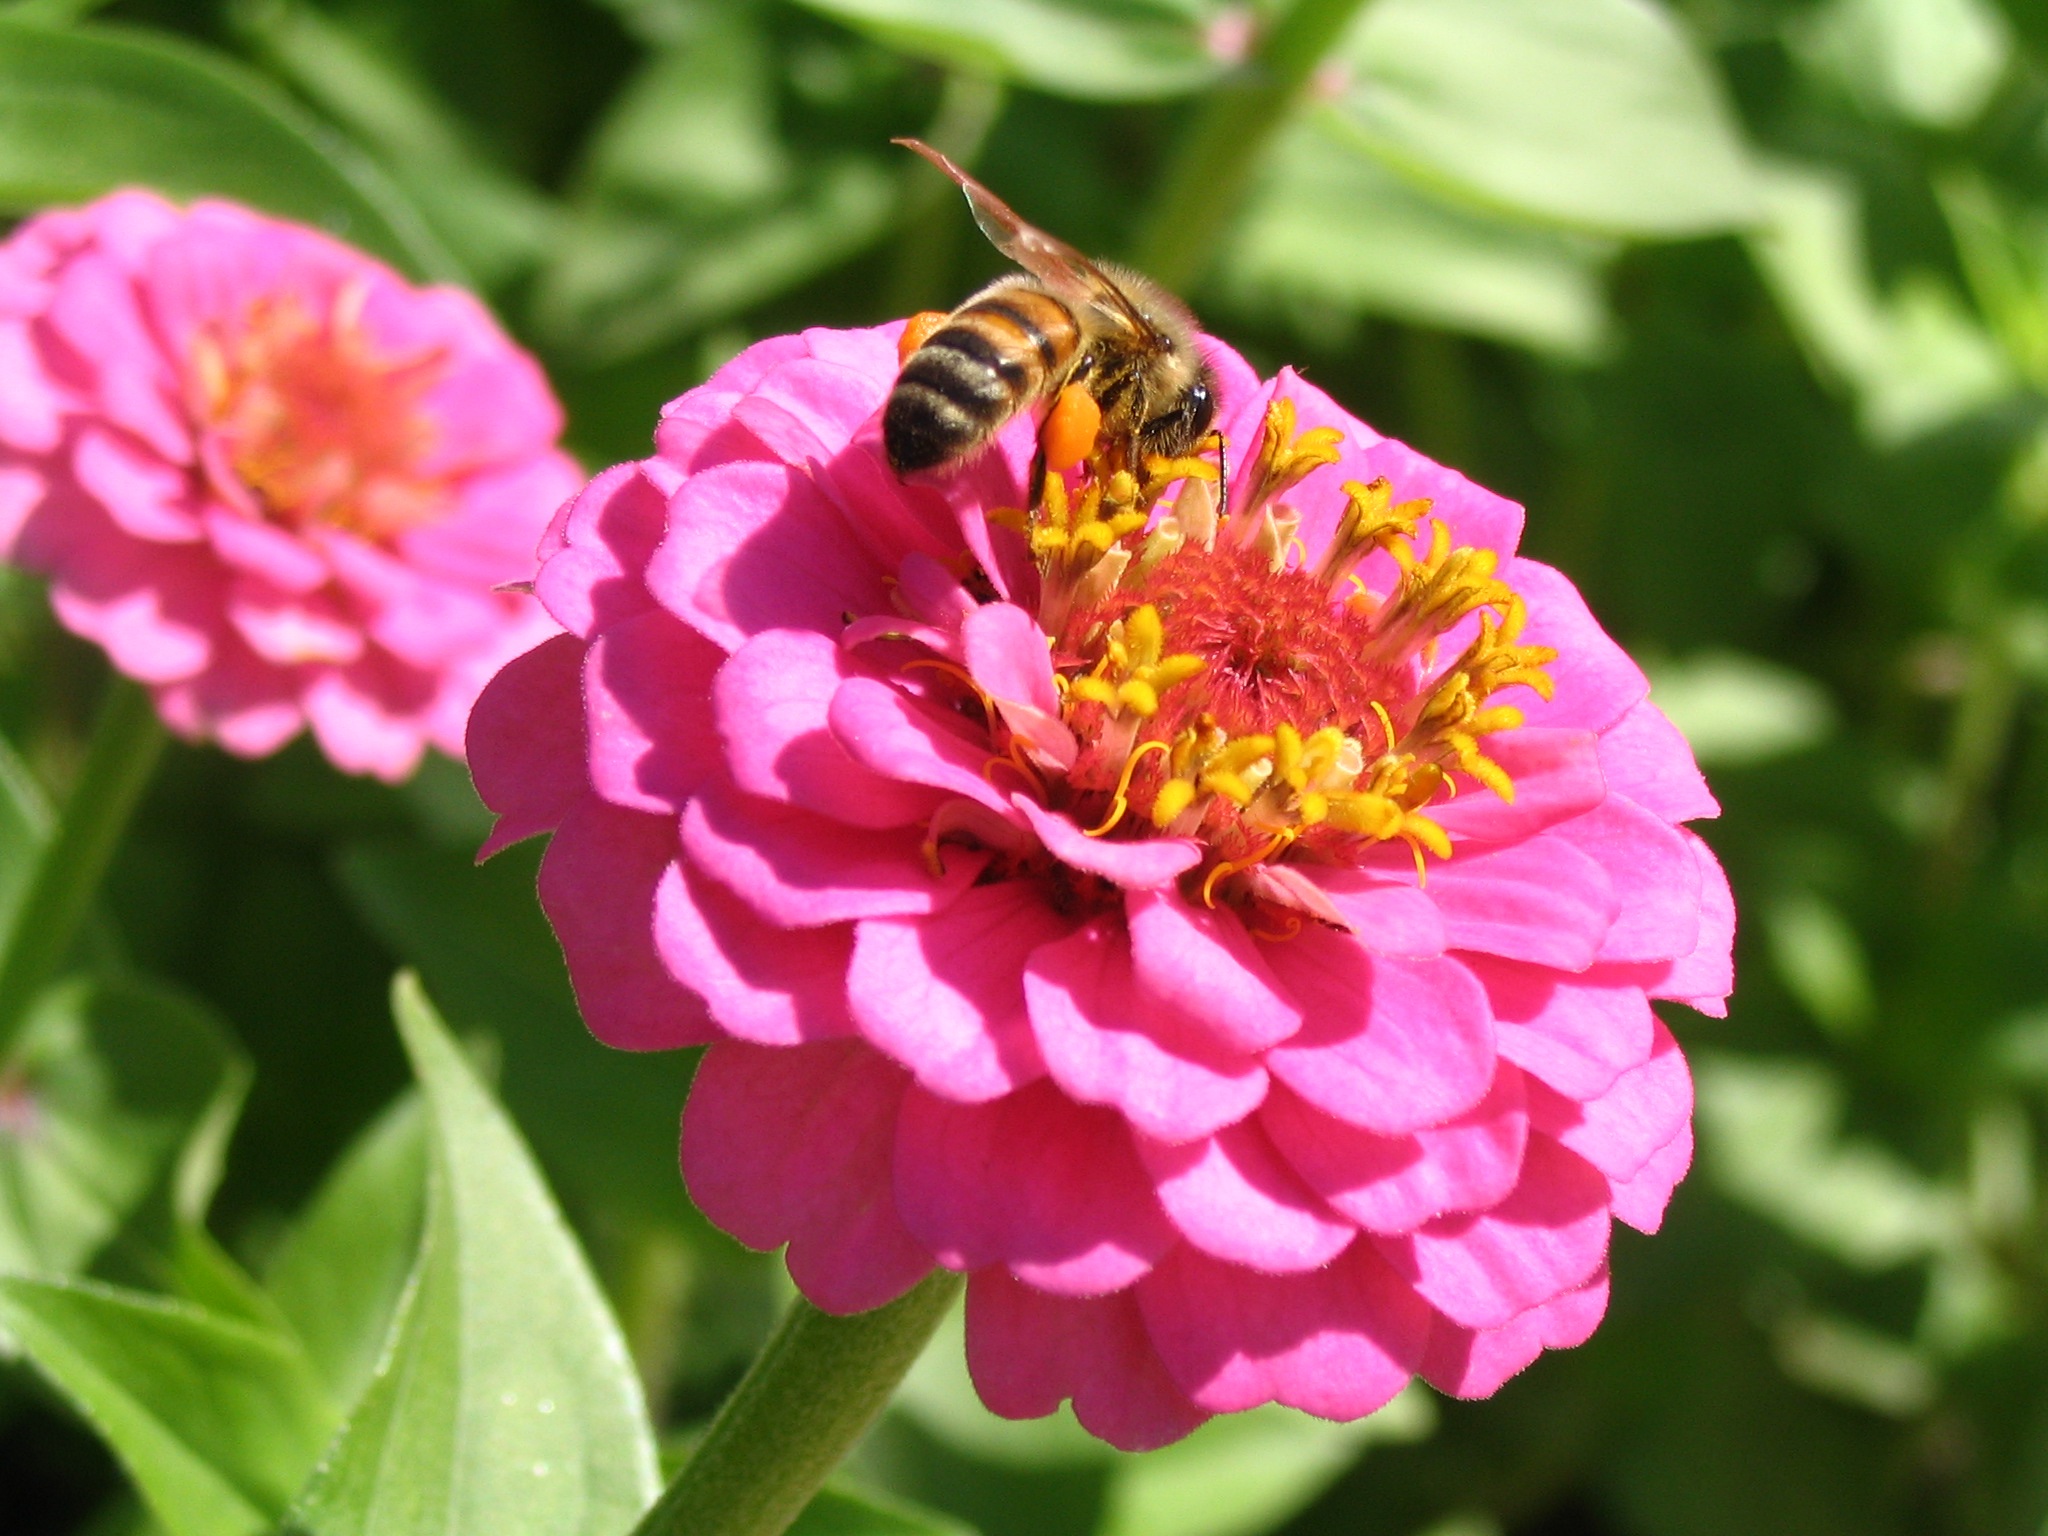
nature, blossom, plant, flower, petal, bloom, wildlife, pollination, insect, macro, bug, botany, pink, flora, invertebrate, flowers, close up, wings, bee, honeybee, nectar, zinnia, macro photography, flowering plant, daisy family, pollinator, annual plant, land plant, membrane winged insect